Answer in natural language. Is framed monochromatic wall decor painting behind black wooden shelving unit? Choose between the following options: yes or no
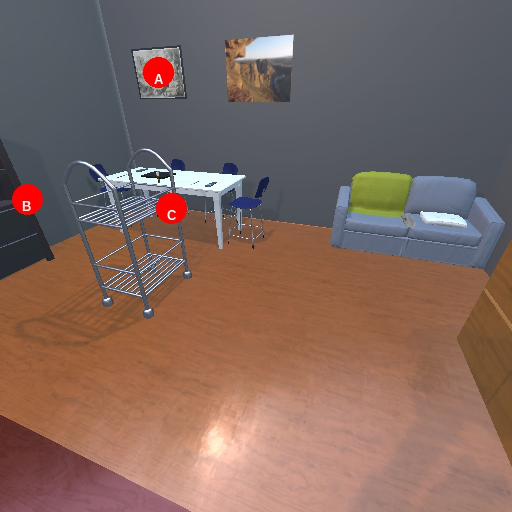
<answer>yes</answer>